Monastery of Inmaculada Concepción (Loeches)

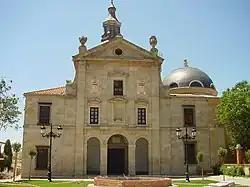

The Monastery of the Immaculate Conception (Spanish: "Monasterio de la Inmaculada Concepción") is a monastery of Dominican nuns located in the Spanish town of Loeches, in front of the Town square of the Duchess of Alba. It is also known as "The Big Convent (El Convento Grande)".